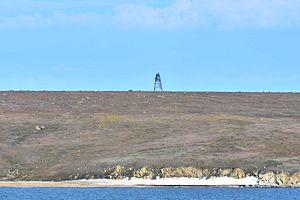
Les îles Medveji sont un archipel de six îles inhabitées situées dans la mer de Sibérie orientale, mer bordière de l'océan Arctique. Ces îles sont situées au nord-est de la Sibérie et sont administrativement rattachées à la République de Sakha, dans l'Extrême-Orient russe. L'île Krestovski est située à 35 km à l'est-nord-est du mys Krestovy, un cap de la côte continentale, et l'archipel dans son ensemble à environ 125 km au nord de l'estuaire de la Kolyma.